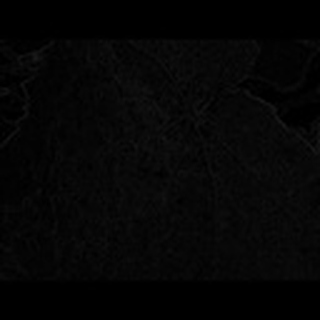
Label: cotton_powdery_mildew